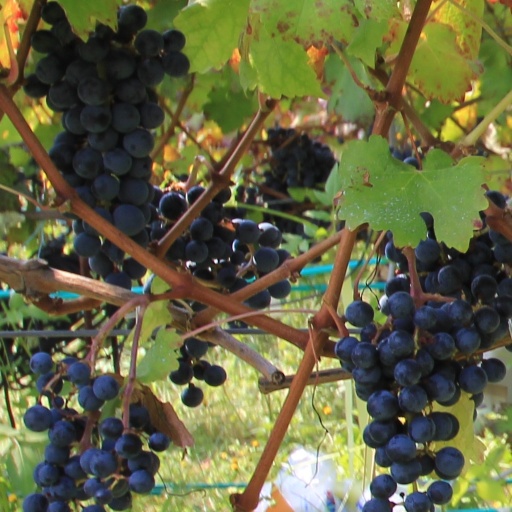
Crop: grape